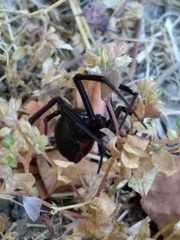
Species: Lactrodectus_hesperus